Callaway Gardens

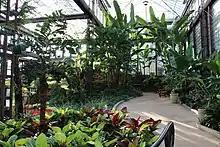
Inside Sibley Horticultural Center

"Mr. Cason's Vegetable Garden" was started in 1960 and named for Cason Callaway after his death in 1961. He said, "This is going to be the most productive 7½ acres, with the largest number of varieties of fruits and vegetables in the Southeast." The goal was to provide a demonstration garden that would show visitors how and what to grow in their own gardens. As of 1965, the garden provided much of the produce for restaurants serving Callaway Gardens.